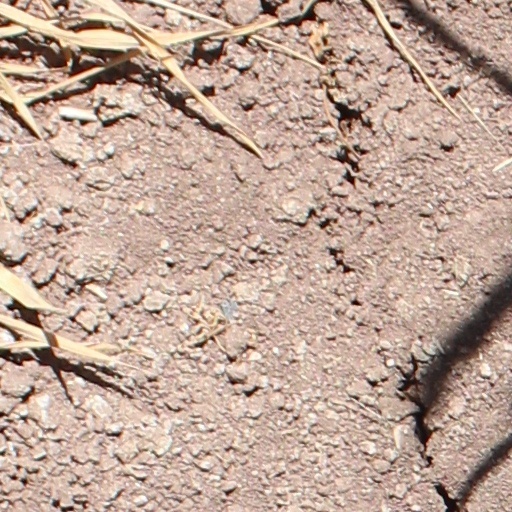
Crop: wheat